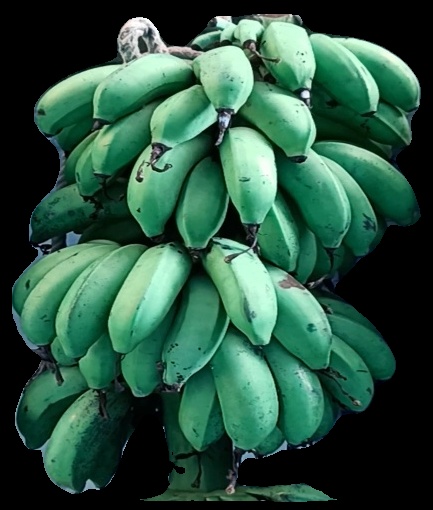
Variety: rasbale
Grade: grade2